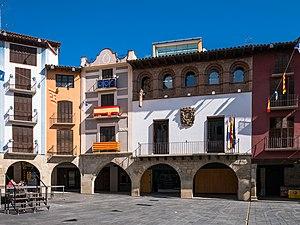
Graus est une commune espagnole d'Aragon, située dans la province de Huesca et capitale administrative de la comarque de la Ribagorce.